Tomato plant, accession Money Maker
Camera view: bottom (45 deg); turntable rotation: 240 degrees
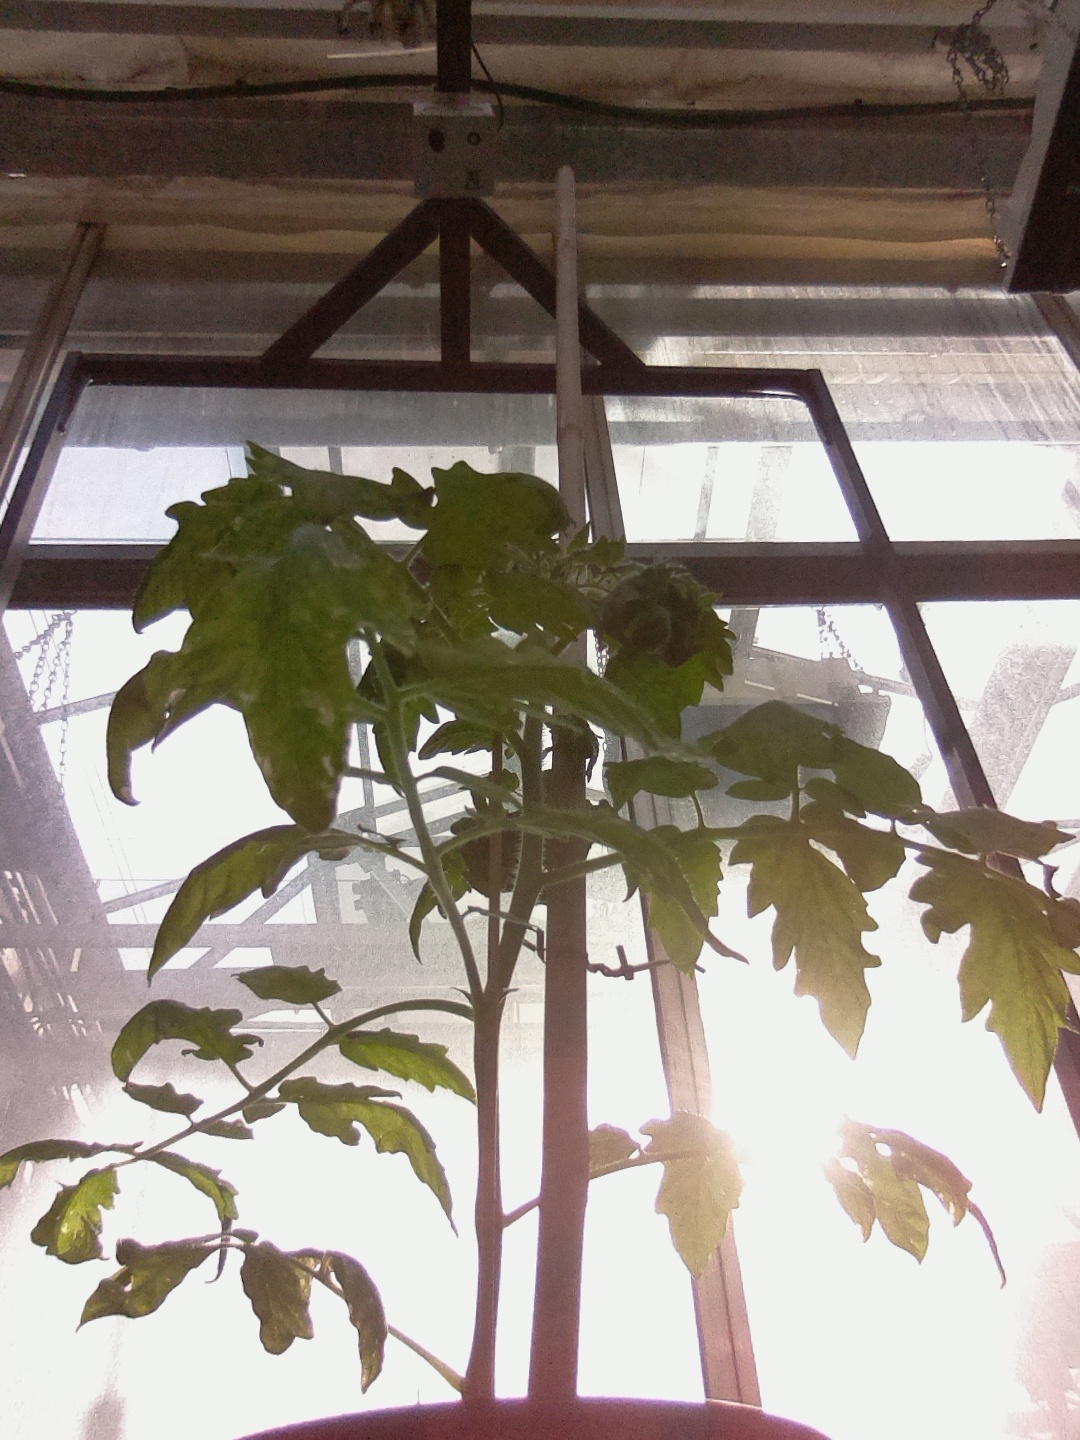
BBCH growth stage 14: 8 of true leaves visible